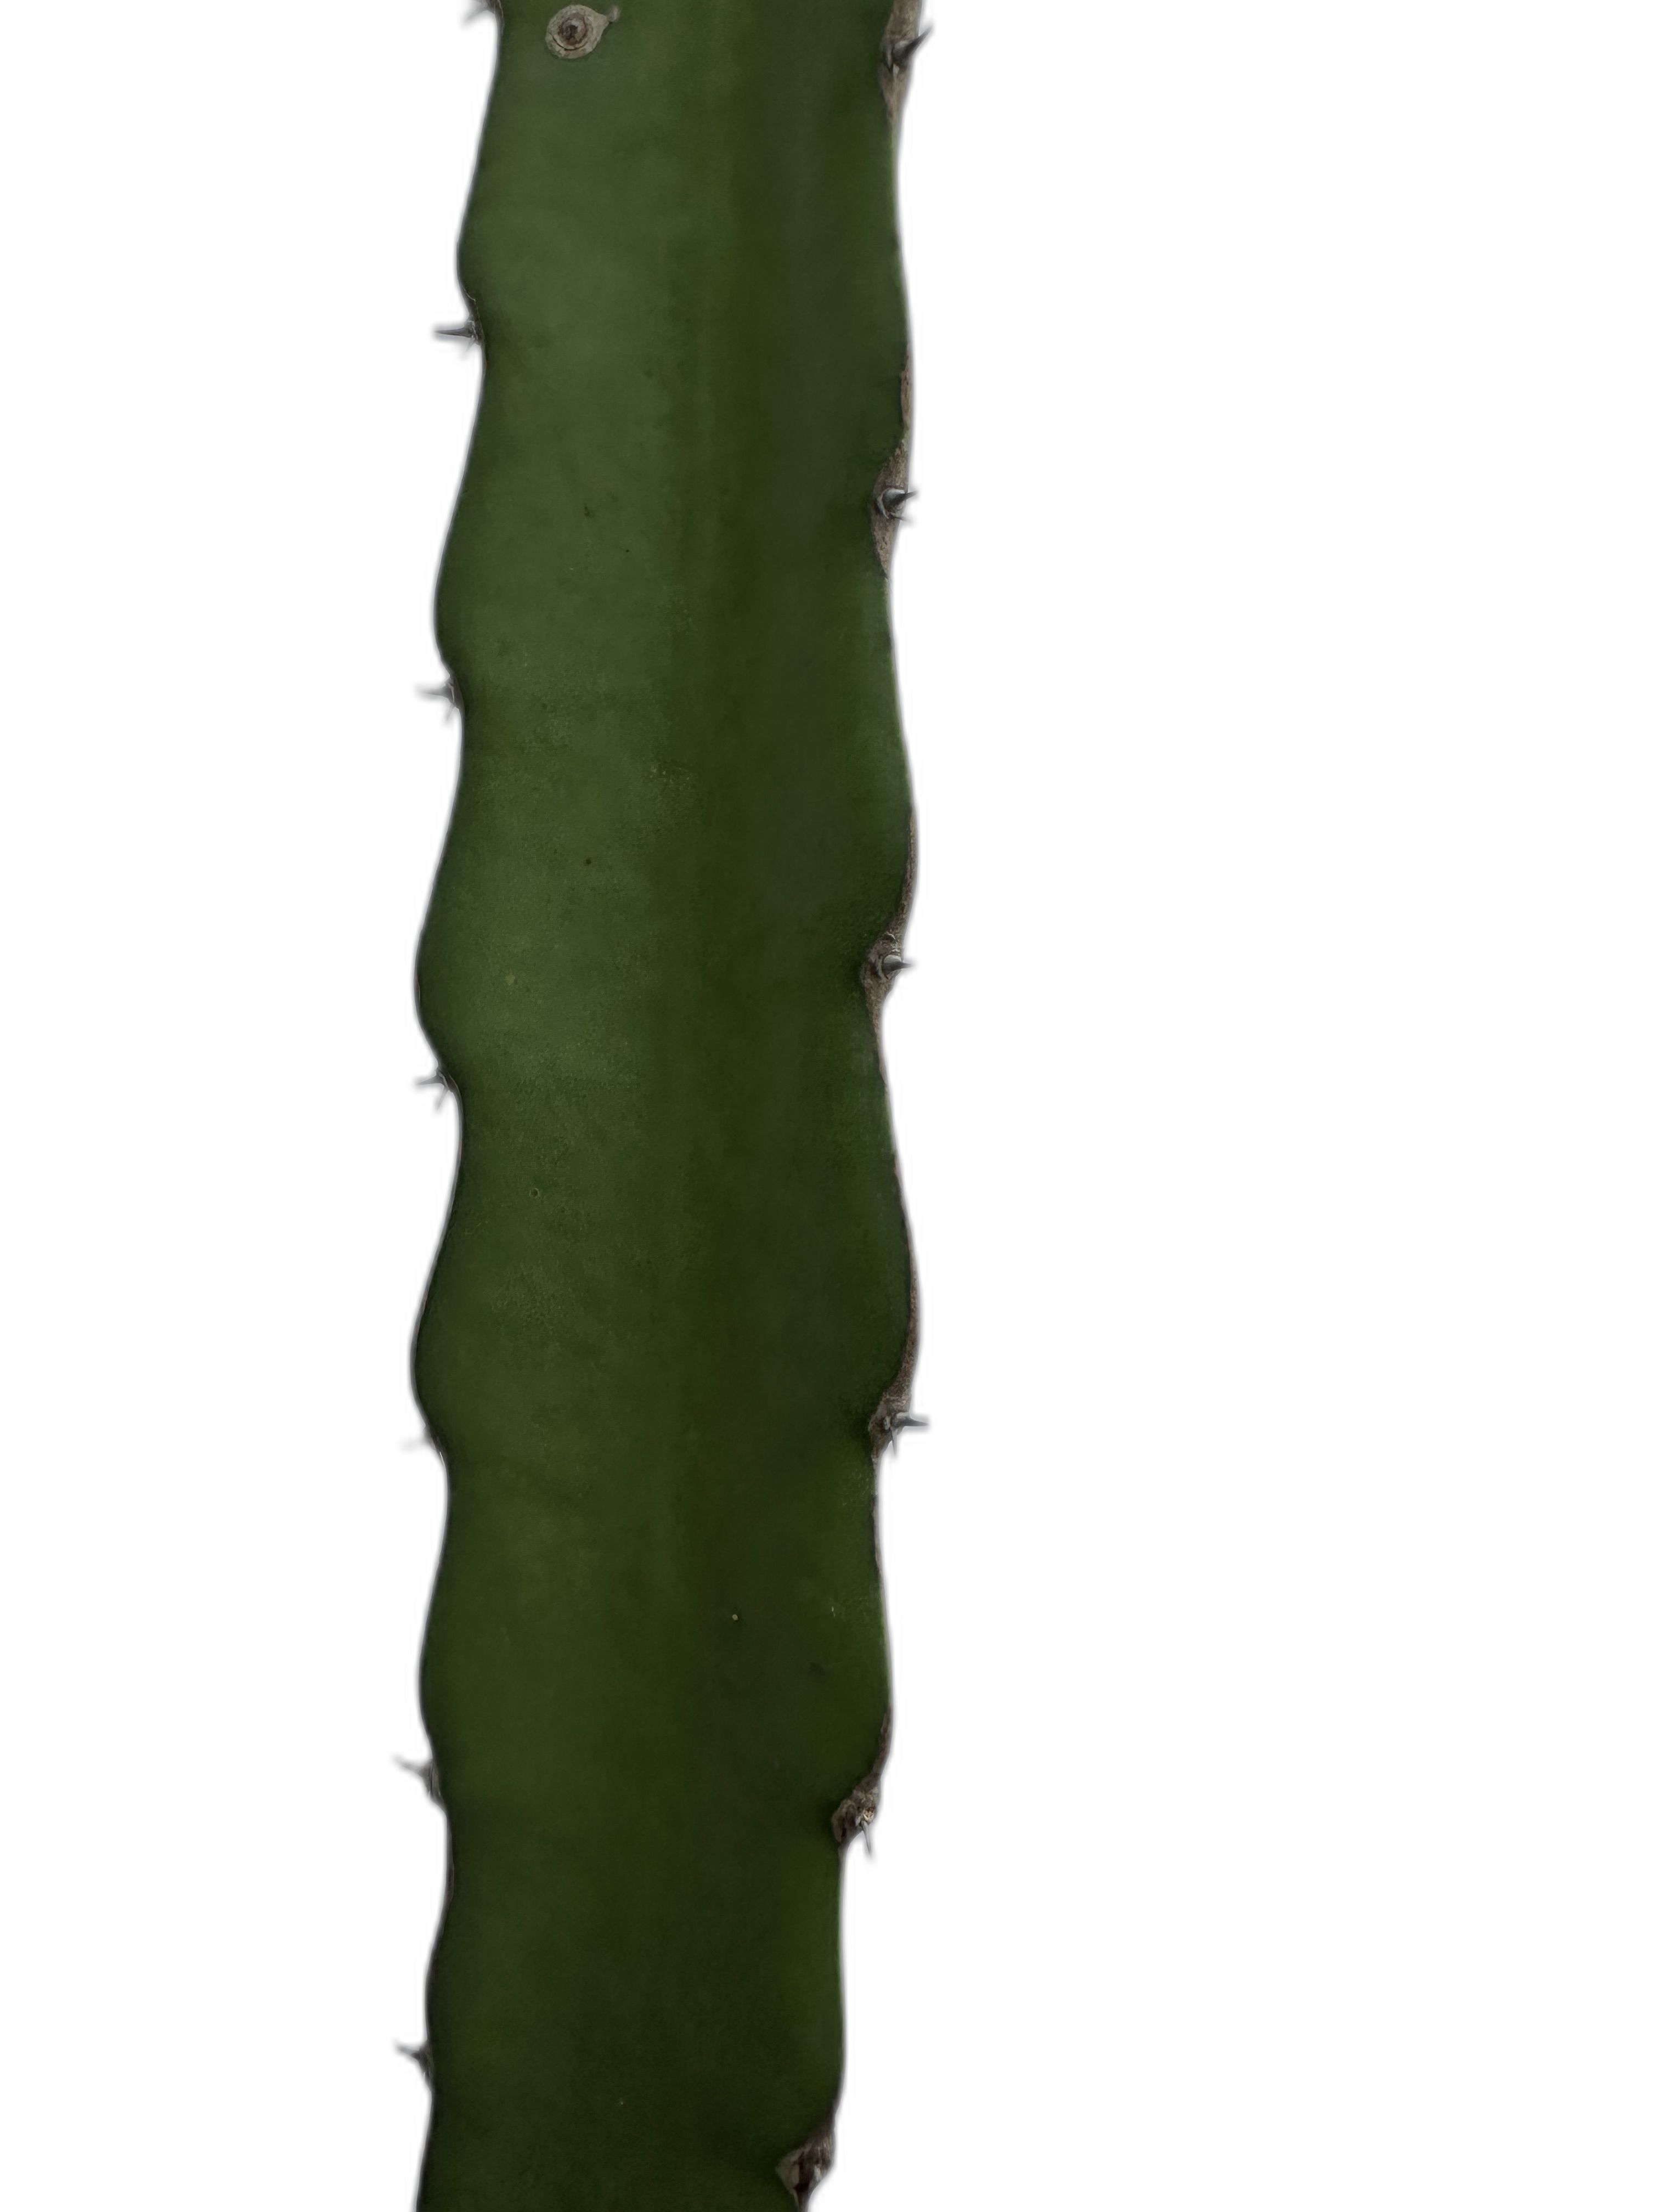
Label: Good leaf